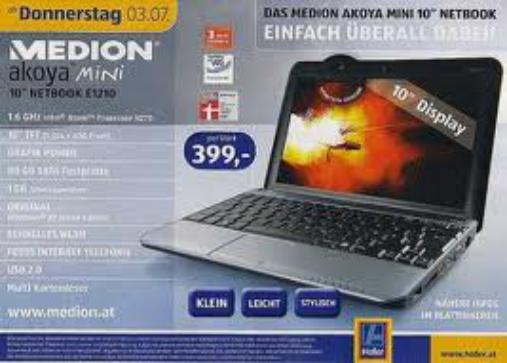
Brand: Medion
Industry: Electronic